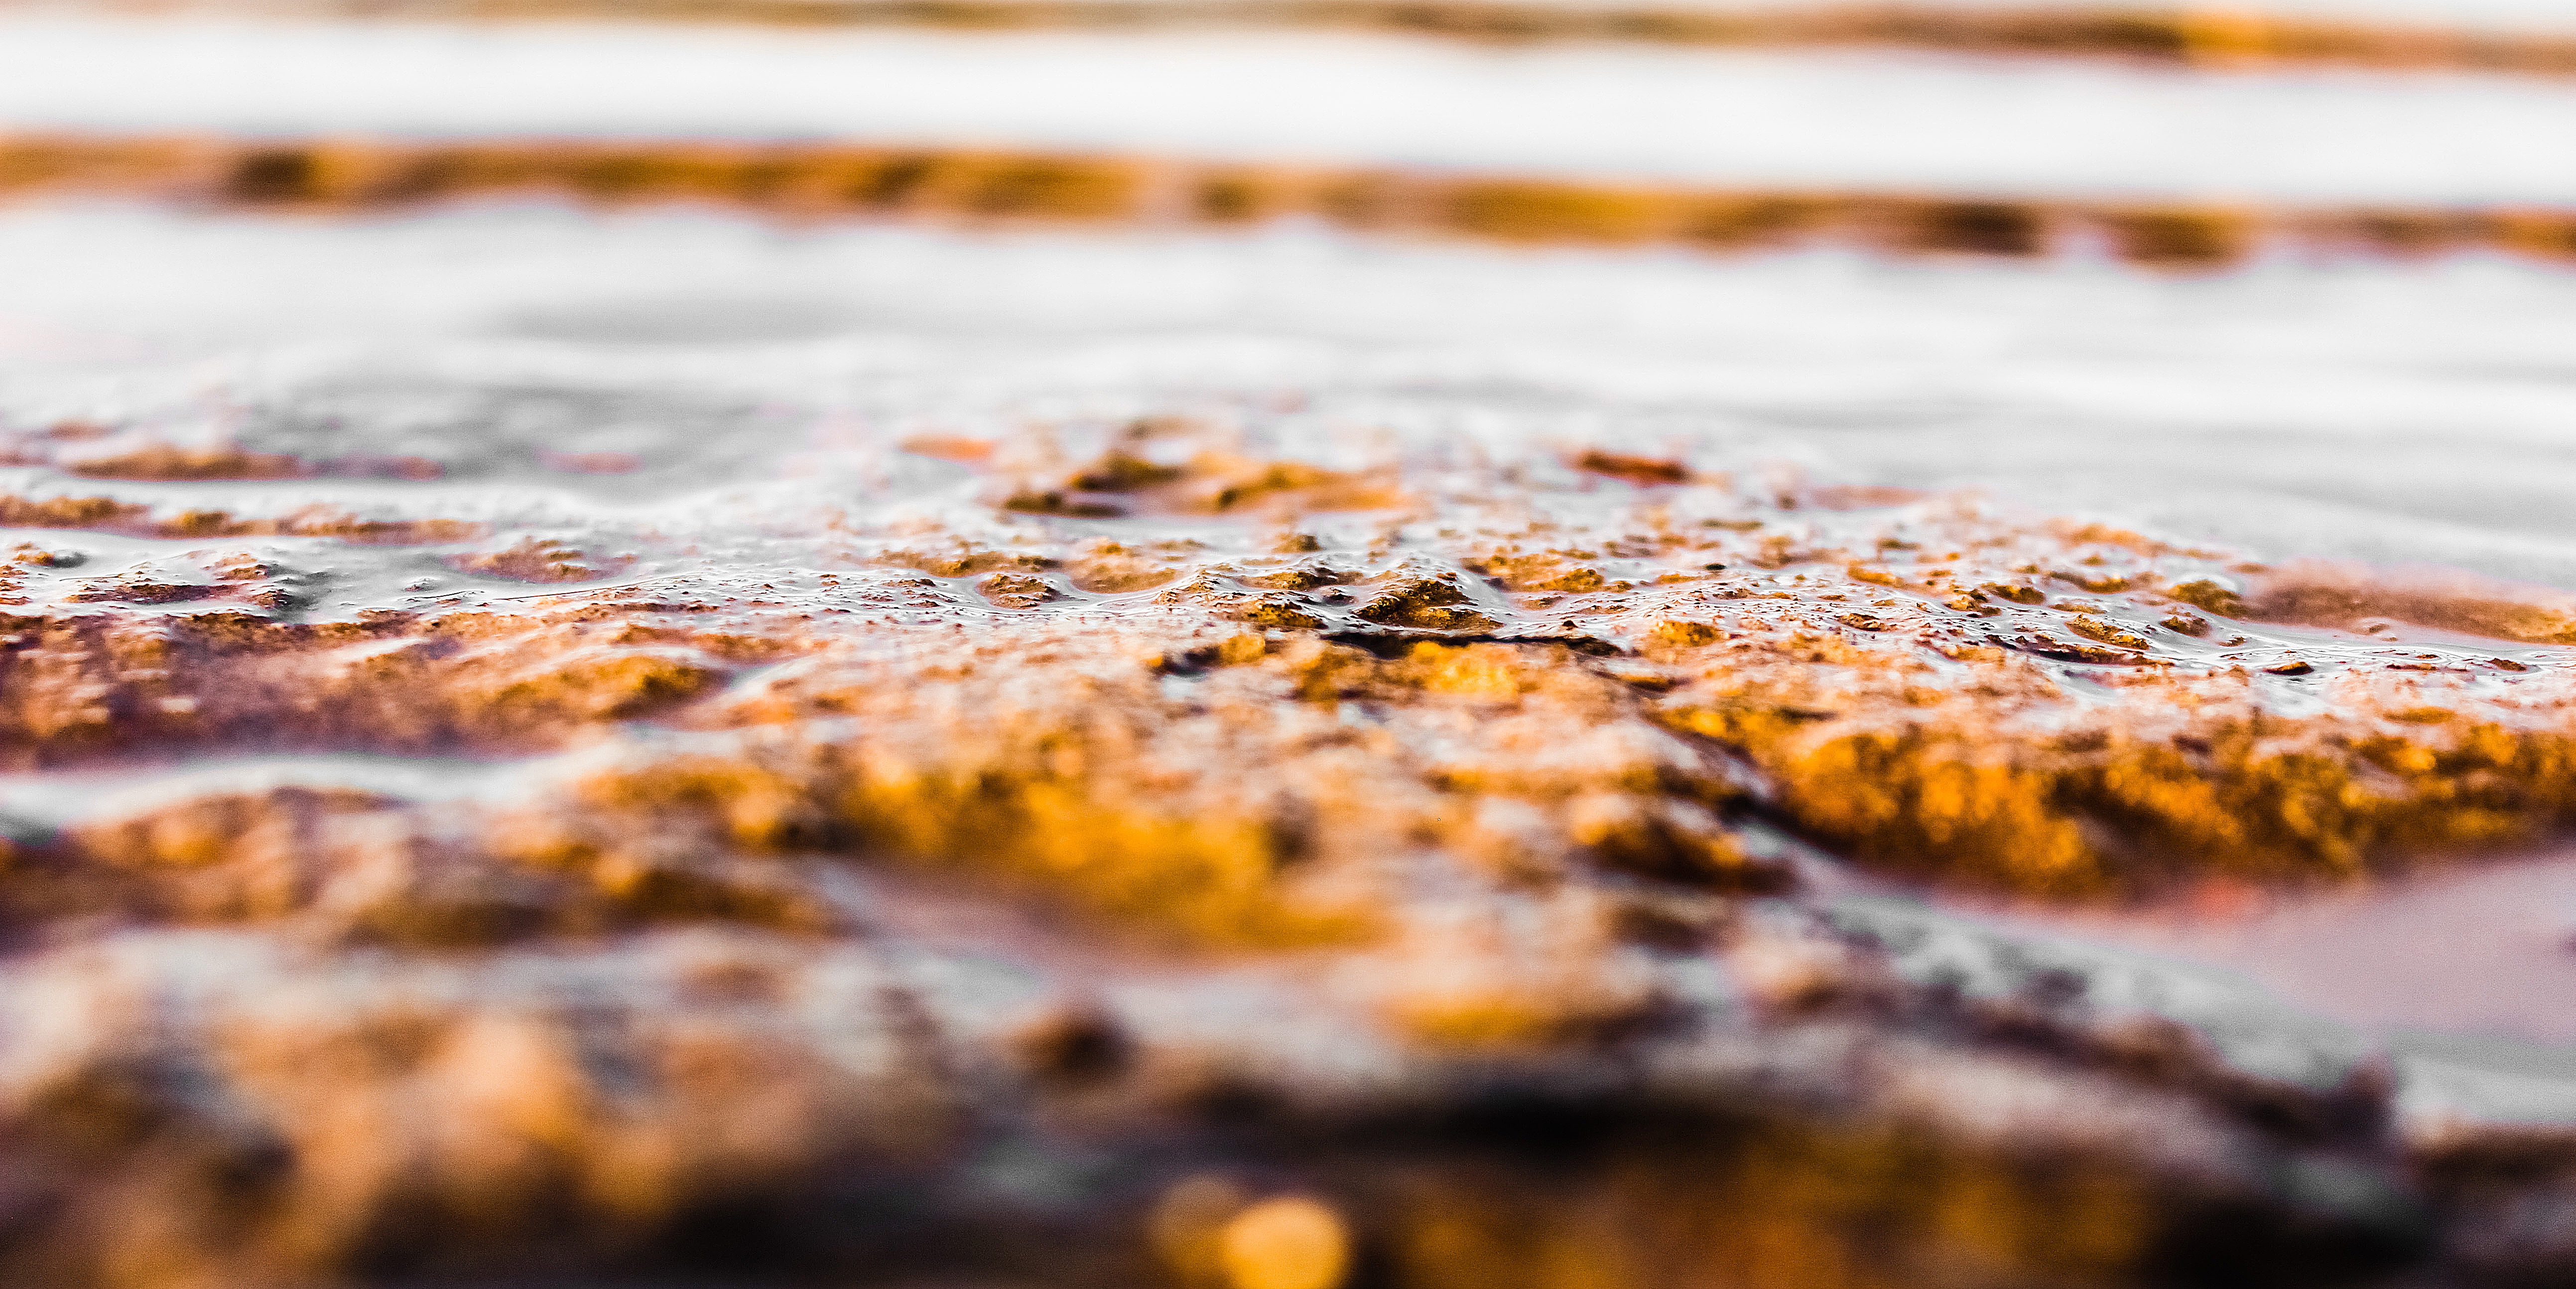
leaf, dish, food, autumn, material, close up, grass family